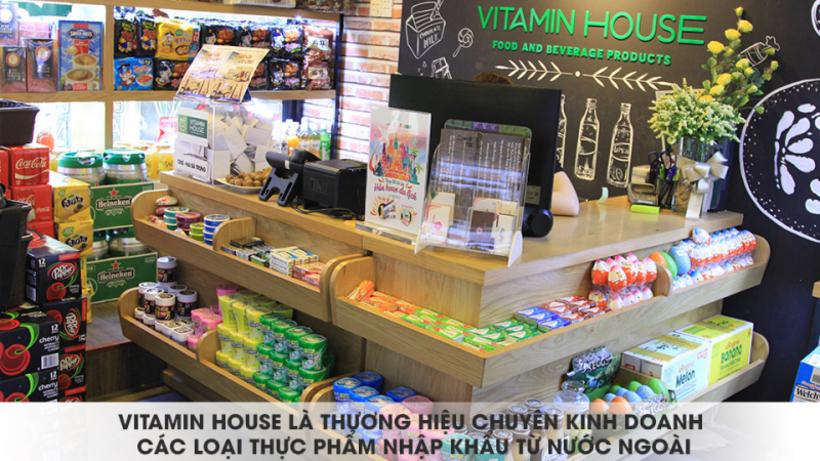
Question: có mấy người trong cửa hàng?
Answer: có một người trong cửa hàng